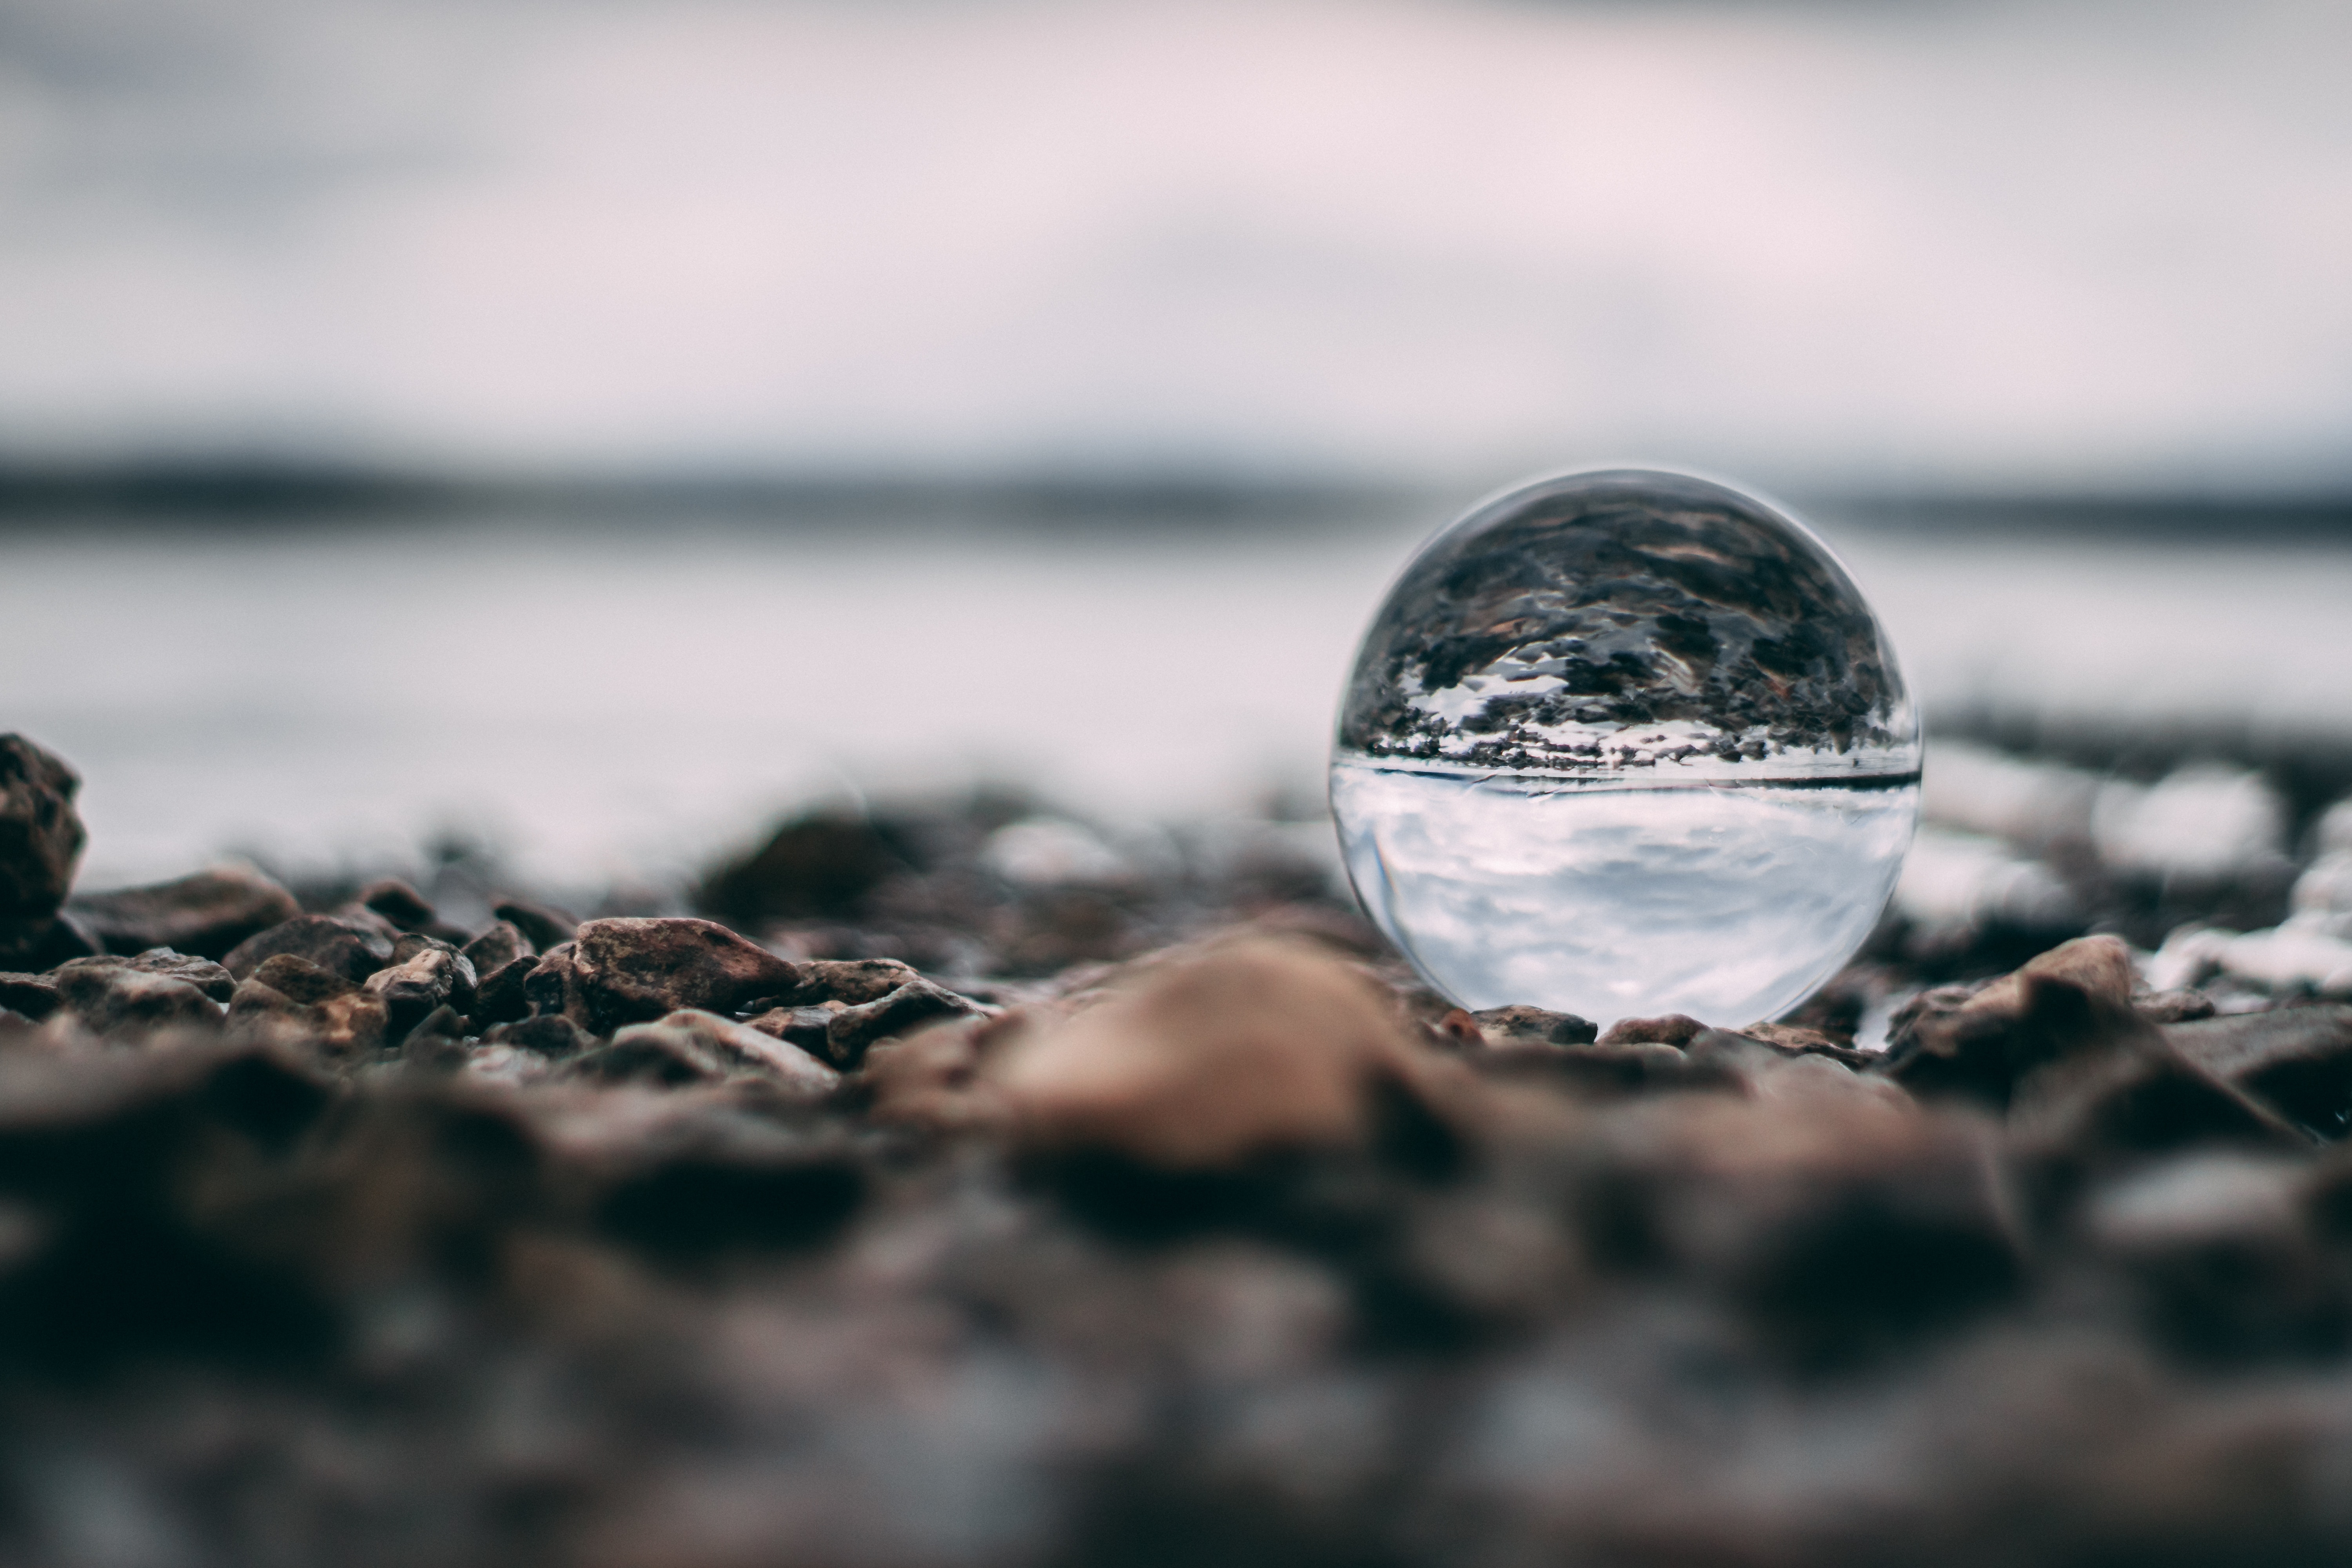
water, sky, rock, sea, close up, ocean, photography, beach, sunlight, black and white, cloud, wave, monochrome, stock photography, Transparent material, glass, still life photography, macro photography, landscape, sphere, soil, coast, monochrome photography, pebble, horizon, Colorfulness, sand, reflection